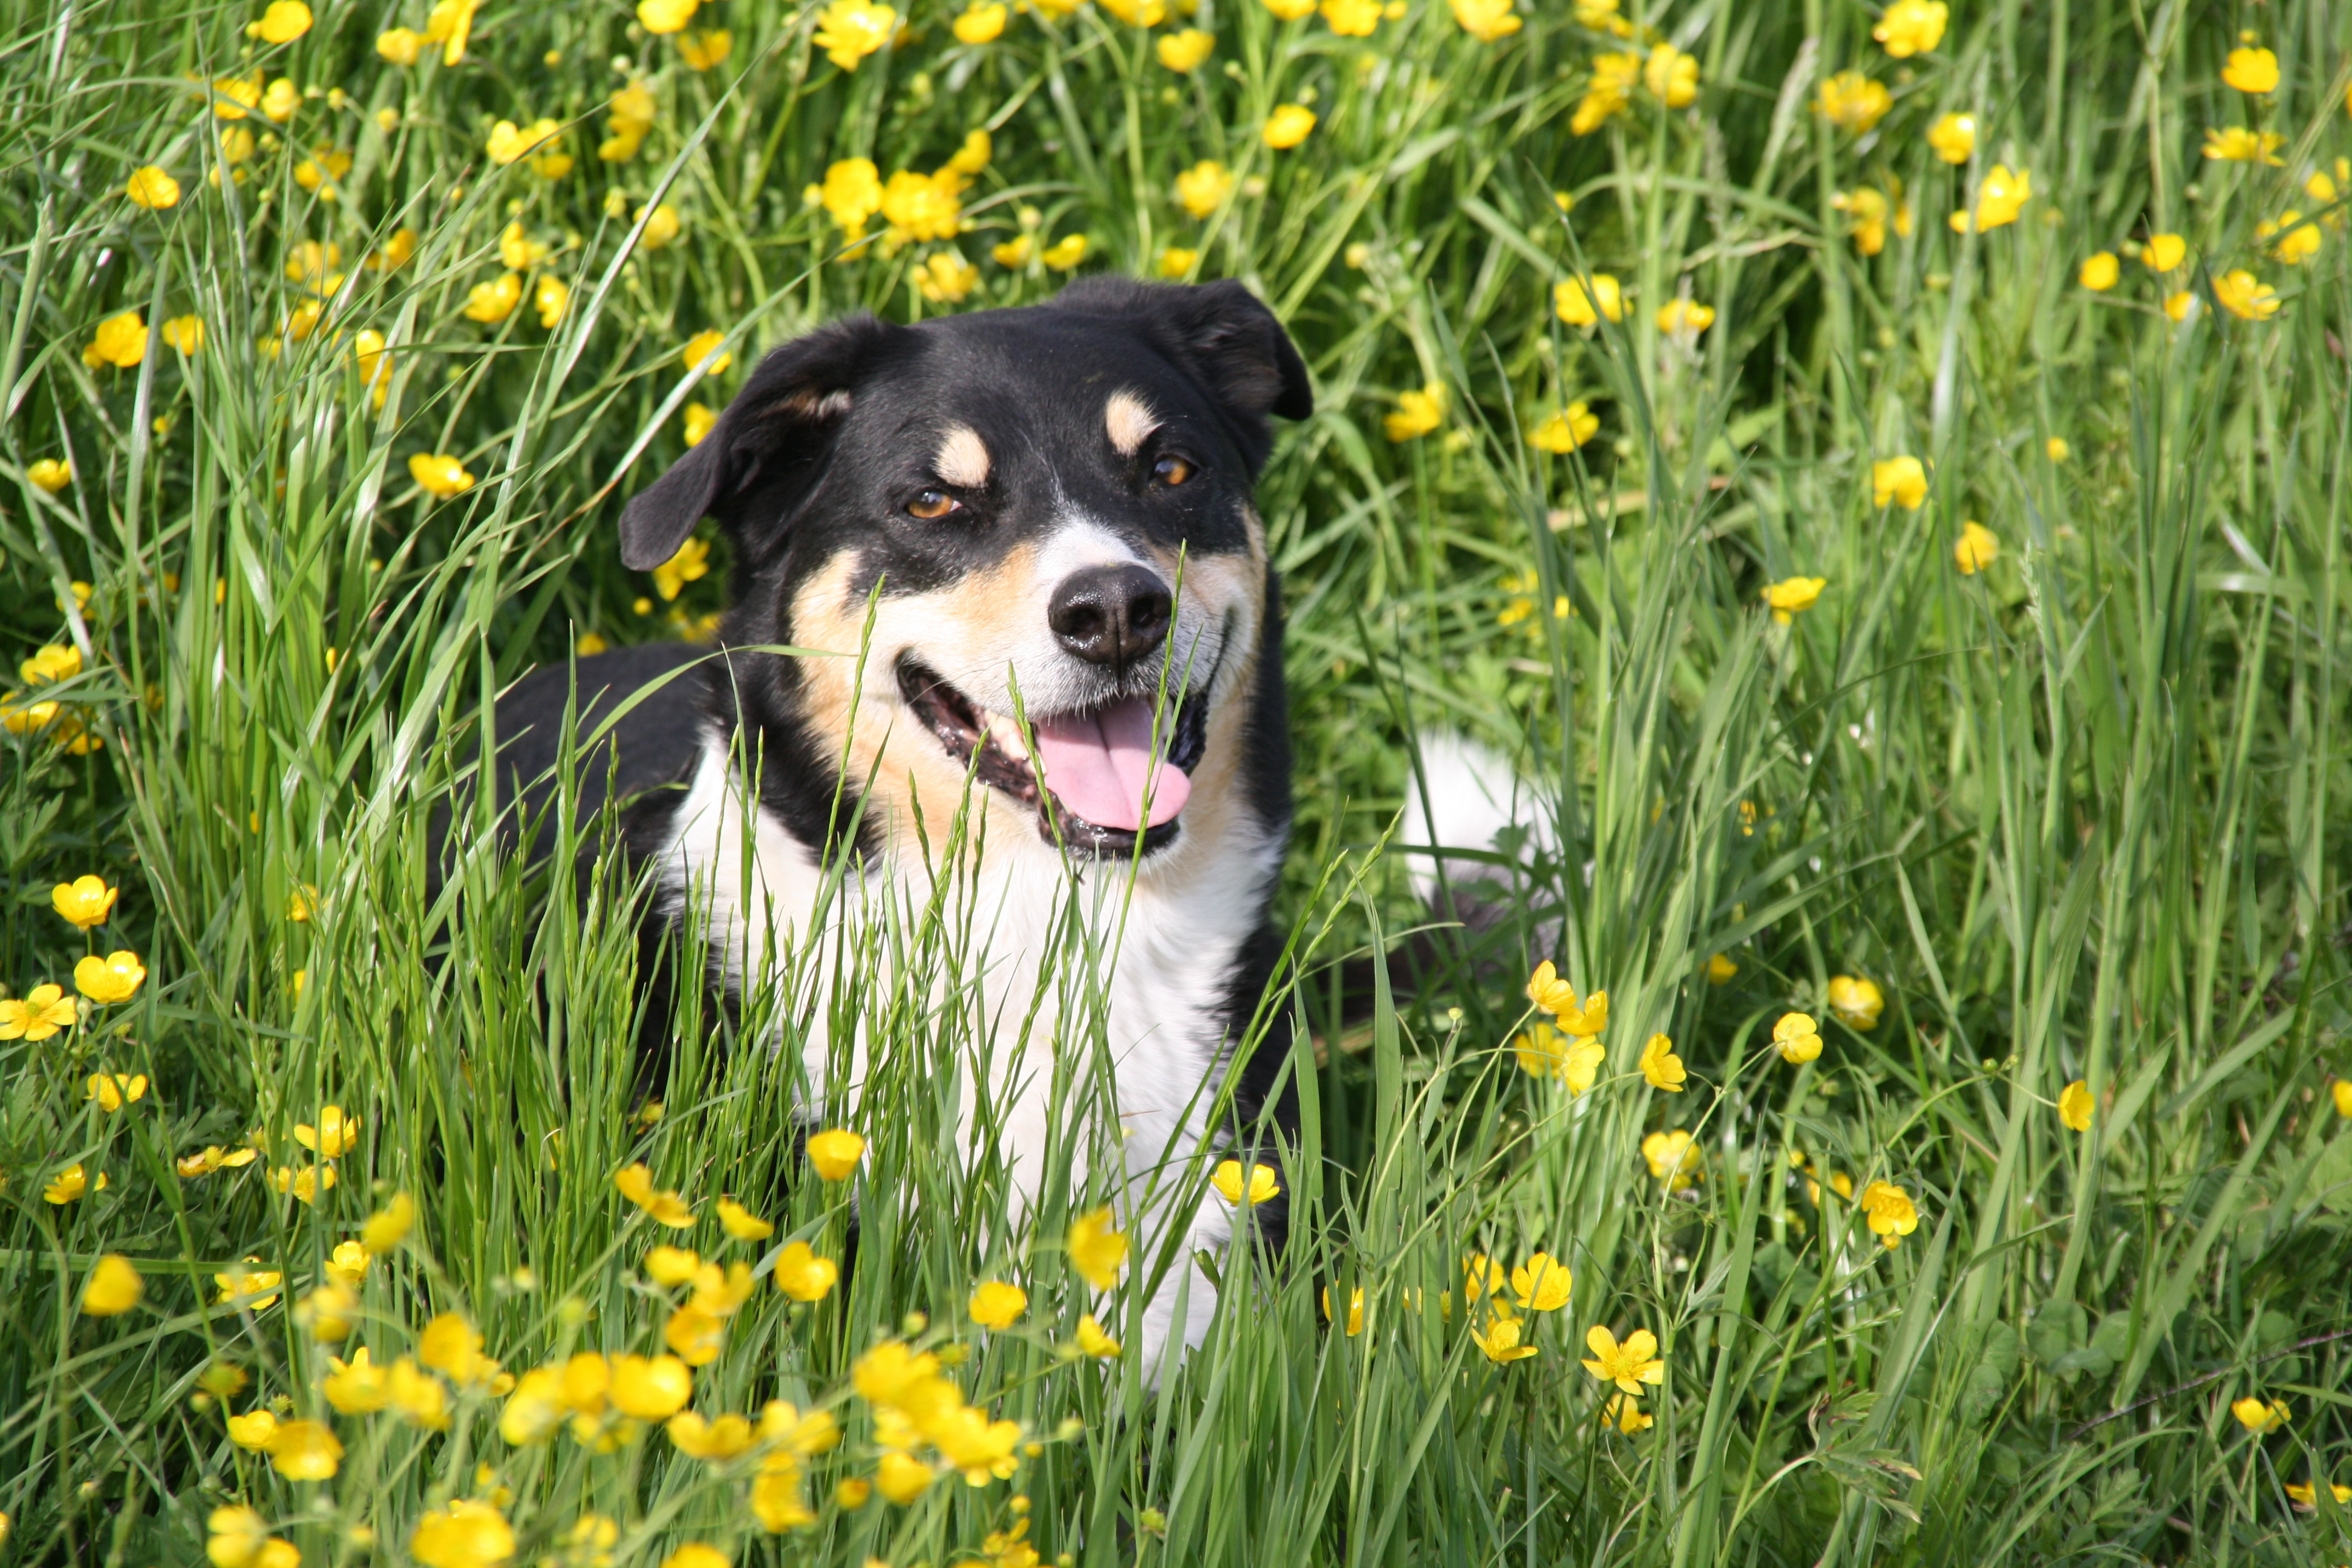
grass, meadow, flower, view, puppy, dog, mammal, hybrid, vertebrate, beautiful, border, dog breed, dog like mammal